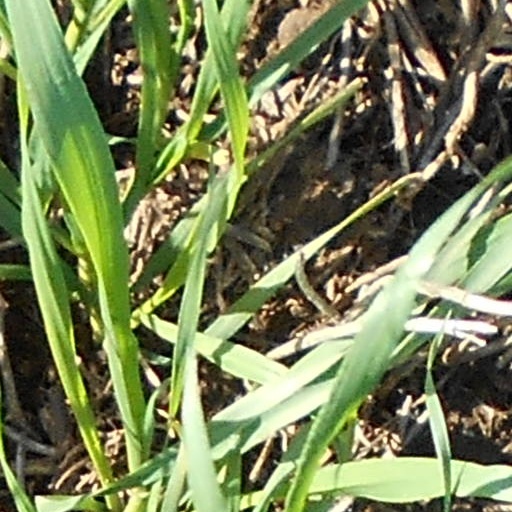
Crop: wheat